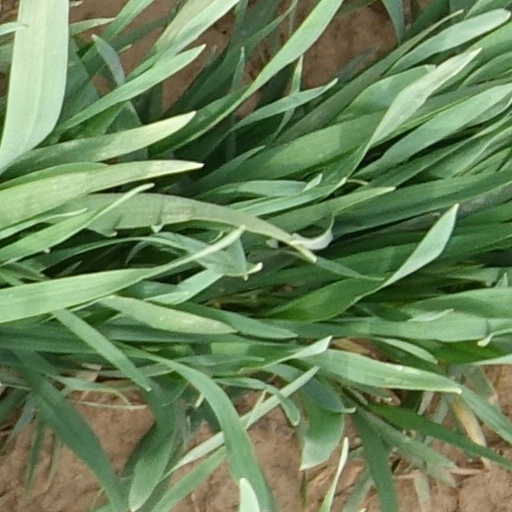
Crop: wheat